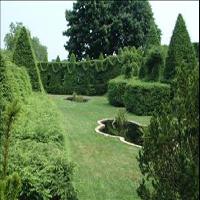
Weather: cloudy or overcast